Laser safety

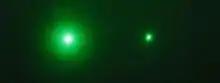
Green laser – class IIIb compared to class IIIa

The safety classes in the "old system" of classification were established in the United States through consensus standards (ANSI Z136.1) and federal and state regulations. The international classification described in consensus standards such as IEC 825 (later IEC 60825) was based on the same concepts, but presented with designations slightly different from the US classification.